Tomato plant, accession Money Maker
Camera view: vertical (180 deg); turntable rotation: 0 degrees
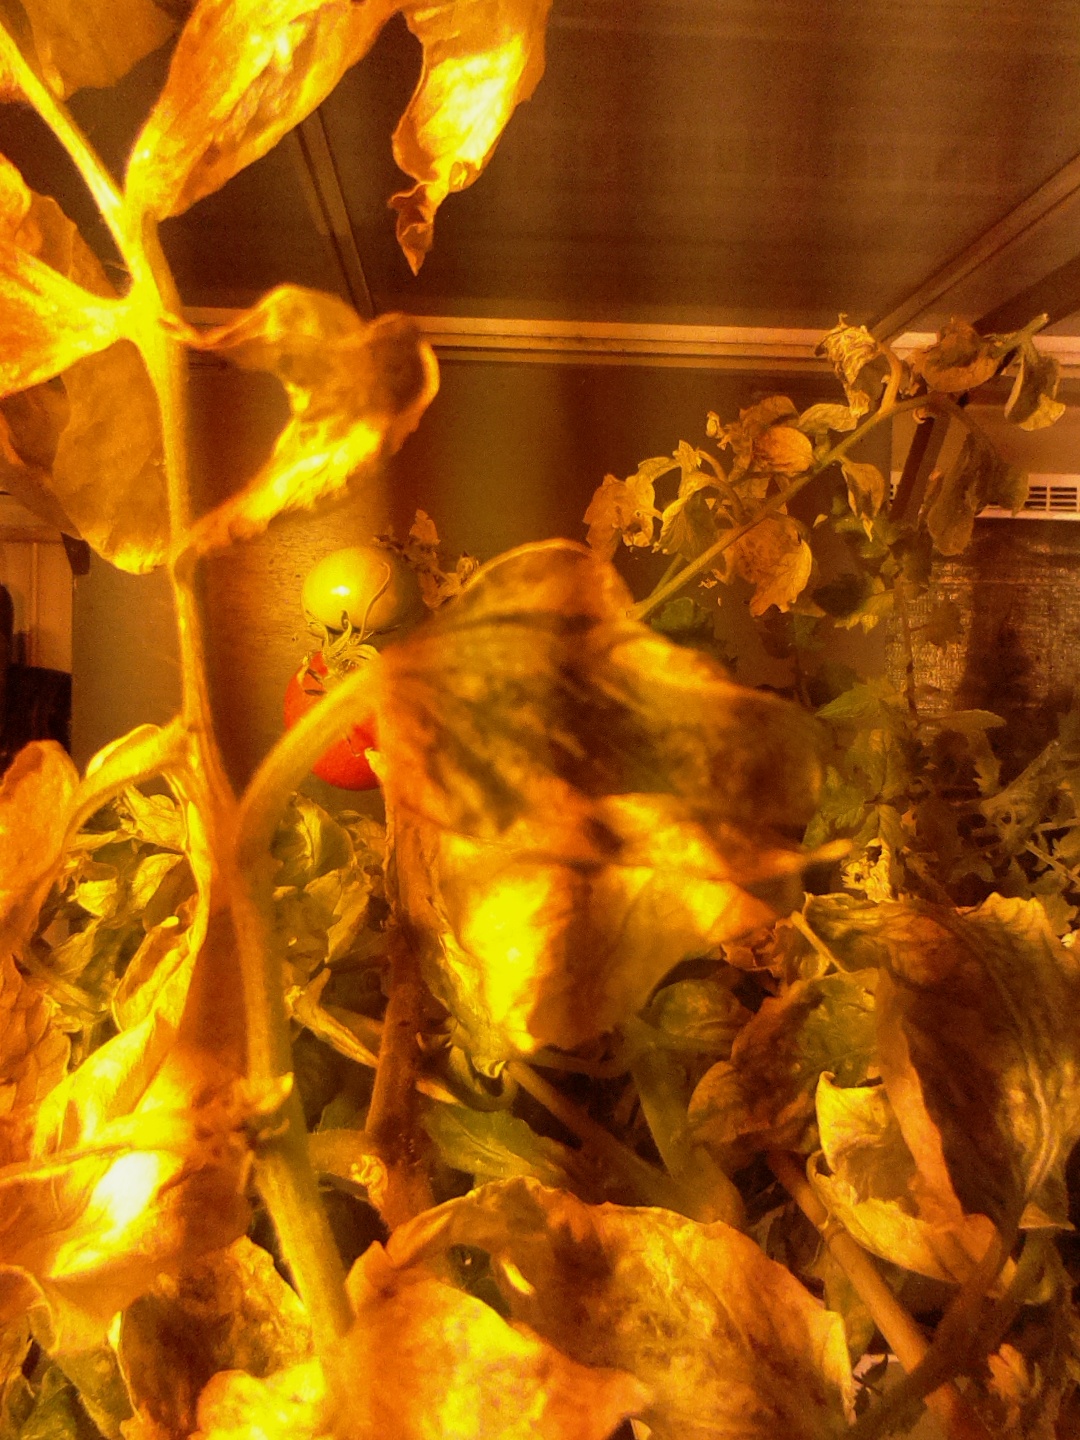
BBCH growth stage 87: 70%-80% of fruits show typical fully ripe color